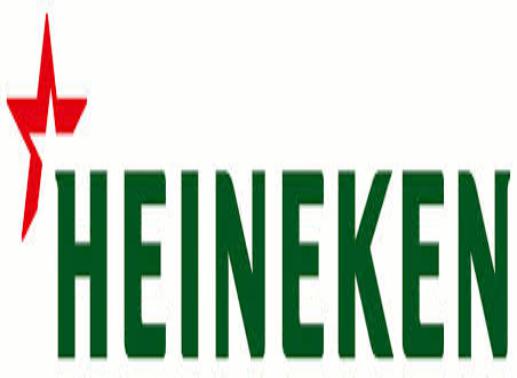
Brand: Heineken
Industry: Food